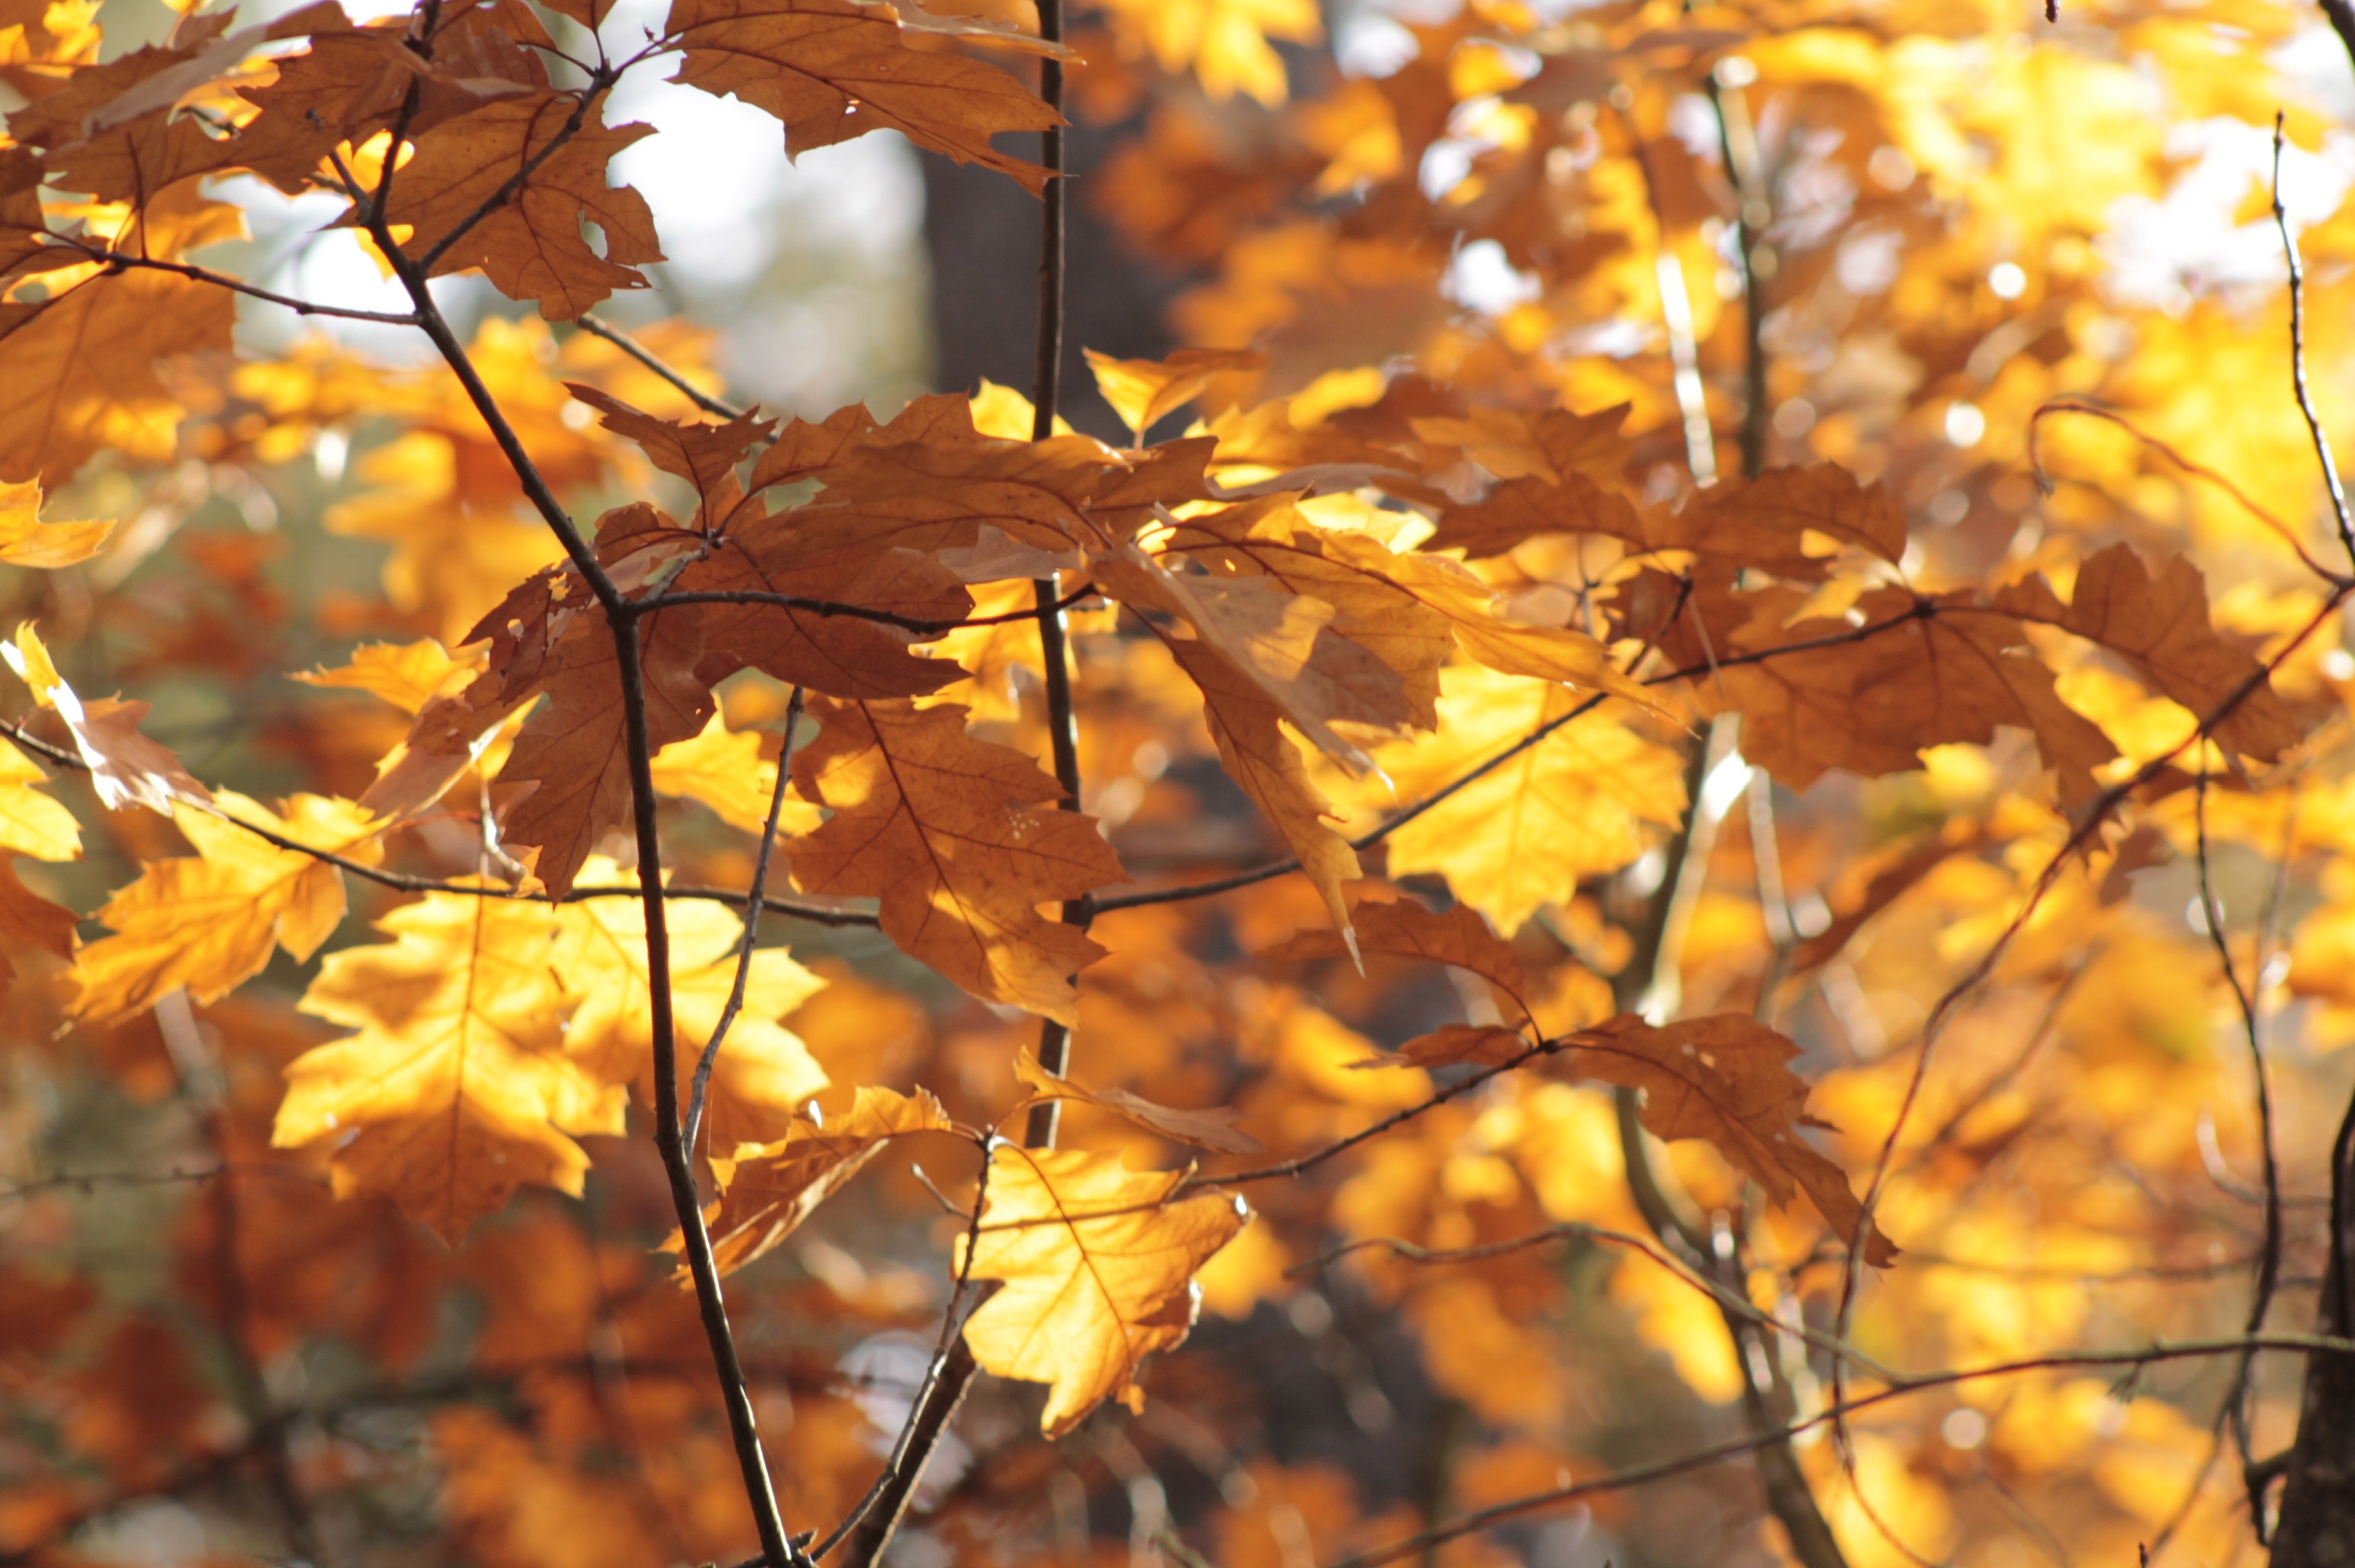
tree, forest, branch, plant, sunlight, leaf, autumn, yellow, season, maple tree, leaves, deciduous, fall color, flowering plant, woody plant, land plant